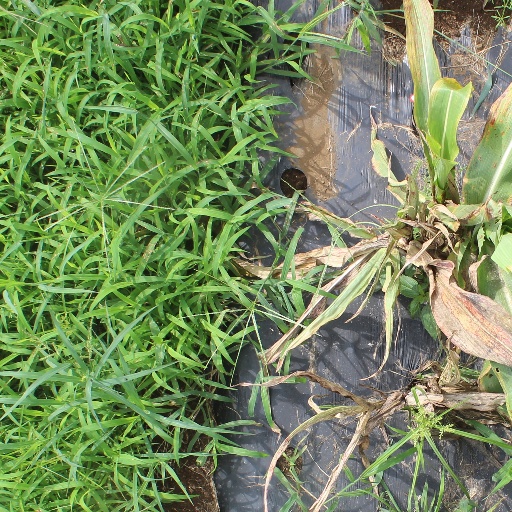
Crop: sorghum